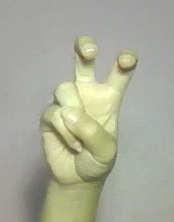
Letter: toot